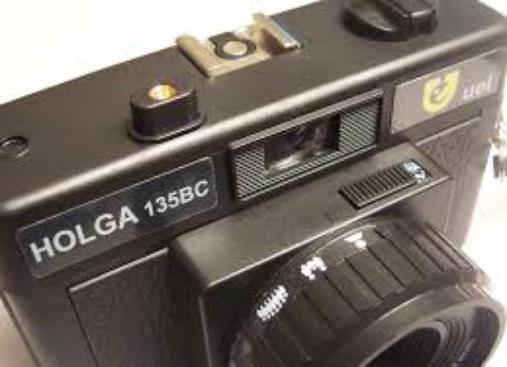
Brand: Holga
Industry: Electronic